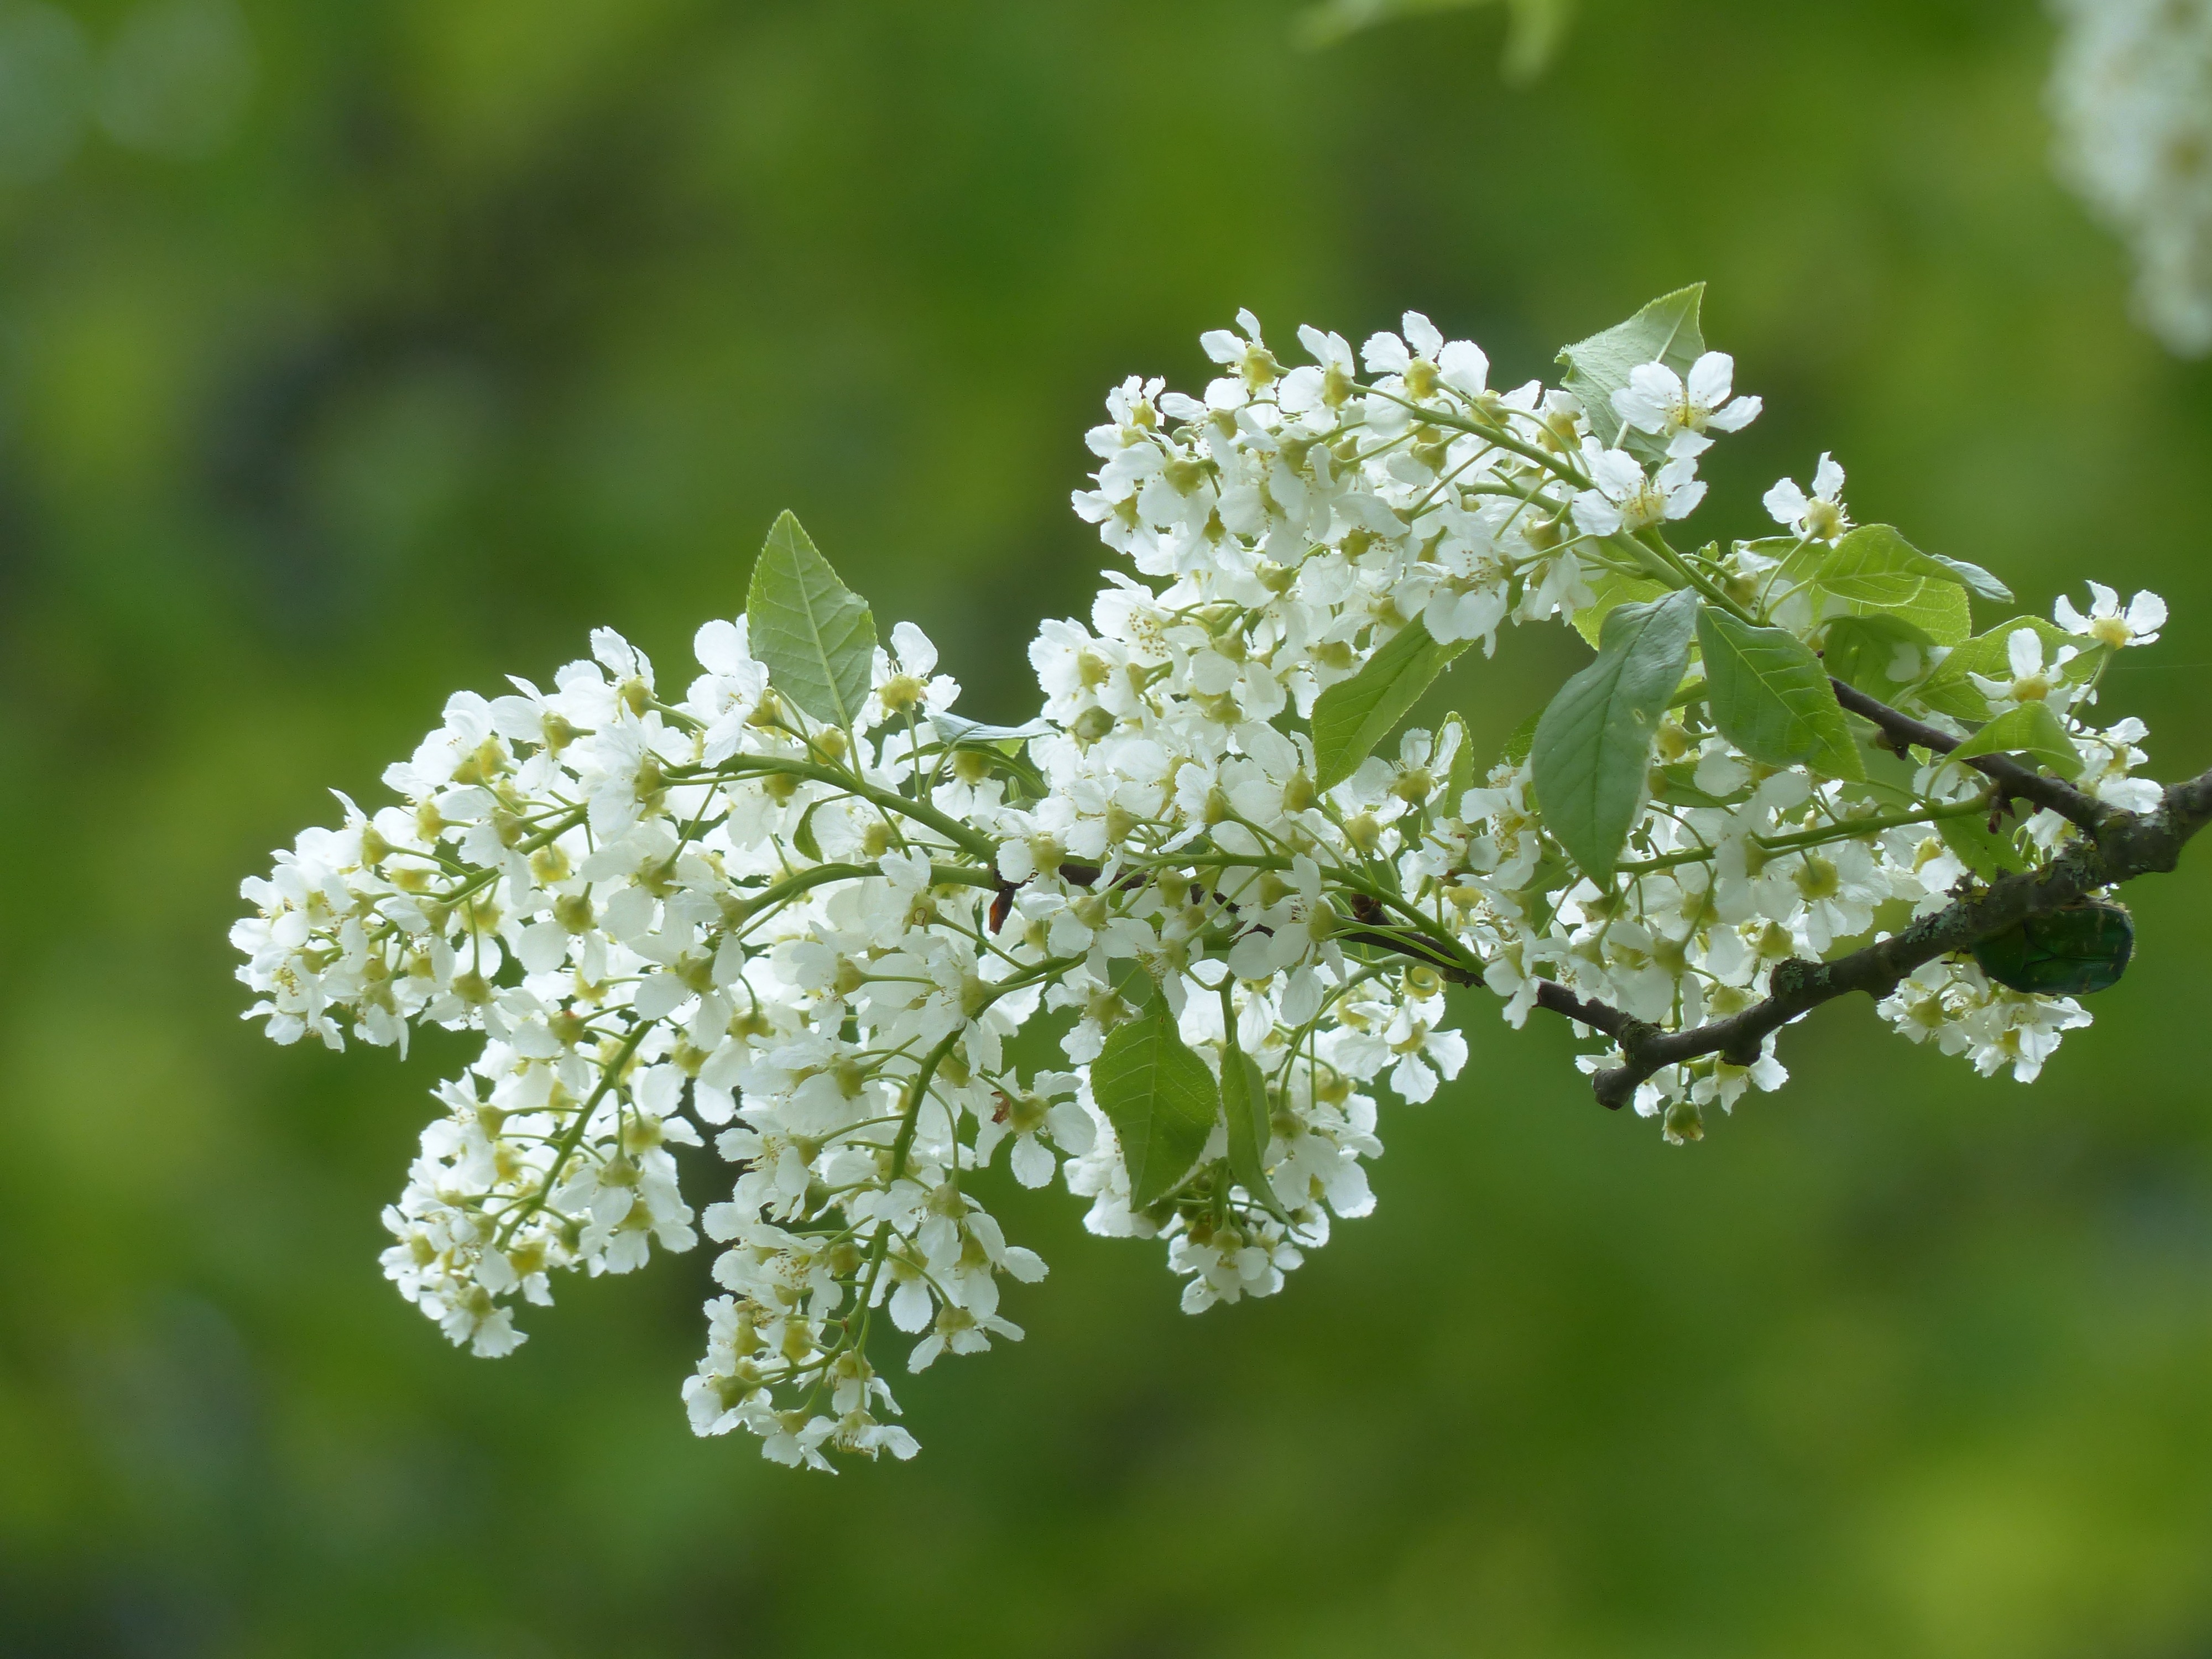
tree, nature, branch, blossom, plant, white, flower, bloom, food, spring, green, herb, produce, botany, flora, wildflower, flowers, leaves, shrub, meadowsweet, prunus, macro photography, anthriscus, flowering plant, cow parsley, black cherry, land plant, apiales, parsley family, common bird cherry, prunus padus, ahlkirsche, swamp cherry, else cherry, wilder maien